Emppu Vuorinen

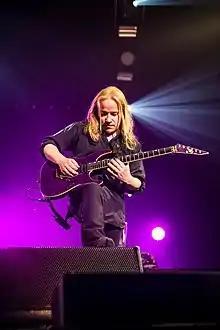
Vuorinen performing in 2015

Erno Matti Juhani "Emppu" Vuorinen (born 24 June 1978) is a Finnish guitarist, most famous for being a founding member and occasional songwriter of the symphonic metal band Nightwish. He is the oldest of five children, having a twin brother and three younger sisters. He started to play guitar as a private study at the age of 12 and since then has played in various bands including Nightwish, Brother Firetribe, Barilari, Almah, and Altaria.